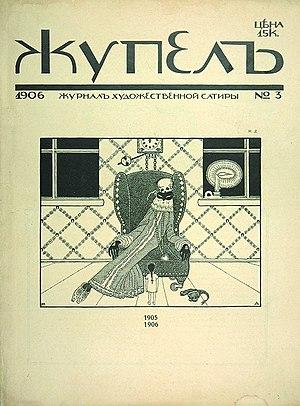
Joupel est une revue de satire politique éditée à Saint-Pétersbourg en 1905 et 1906 par Sergueï Iouritsine. Le véritable créateur et inspirateur du projet est Zinovi Grjebine, qui exerce la fonction de rédacteur.